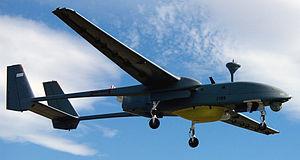
L' IAI Heron est un drone développé par la division Malat d'Israel Aerospace Industries. Il est capable d'opérations à moyenne altitude et de longue endurance d'une durée allant jusqu'à 52 heures et jusqu'à 10,5 km d'altitude. Il peut en théorie assurer 52 heures de vol continu, mais la durée de vol opérationnelle maximale effective est moindre, selon la charge utile et le profil de vol. Une version avancée, le Heron TP, est également connue sous le nom de IAI Eitan.
Un avion bipoutre est un avion dont les gouvernes de queue ne sont pas installées sur le fuselage, mais rattachées aux ailes par un double longeron.
La Bundeswehr est l'armée nationale de la République fédérale d’Allemagne depuis 1955. Les forces armées de la Fédération sont contrôlées en temps de paix par le ministère de la défense. Le ministre de la défense est le seul civil qui peut donner des ordres aux militaires, ce qui assure le primat du politique sur le militaire.